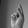
ASL letter: K